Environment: real
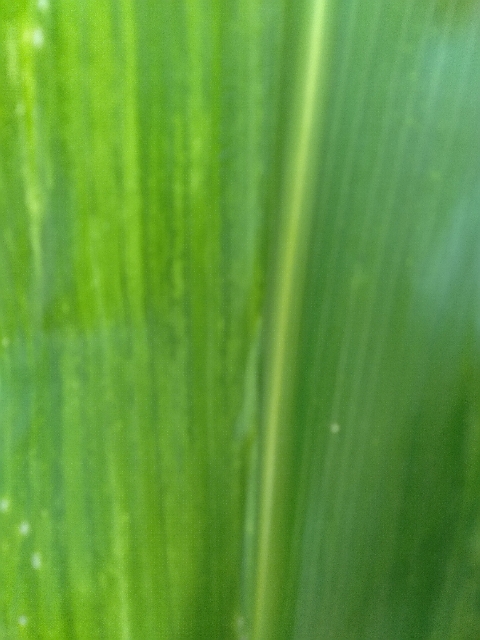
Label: lethal_necrosis